Spanish conquest of Honduras

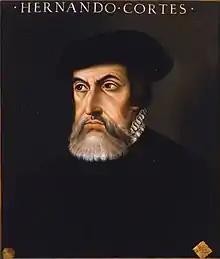
Hernán Cortés arrived in Honduras after the defeat of the Aztec Empire.

There were now four claimants to jurisdiction over Honduras. Gil González Dávila held royal authority over the province. Pedrarias Dávila claimed jurisdiction by right of the expeditions he had sent under Hernando de Soto and Francisco Hernández de Córdoba. Hernán Cortés claimed jurisdiction by right of the expedition he had sent under Cristóbal de Olid, and Olid had then claimed it in his own right. A fifth claimant would eventually appear in the form of the "Real Audiencia" of Santo Domingo, which would attempt to establish its own direct political control over the province. These rival claimants inevitably produced treachery, conflict, and outright civil war among the Spanish factions.